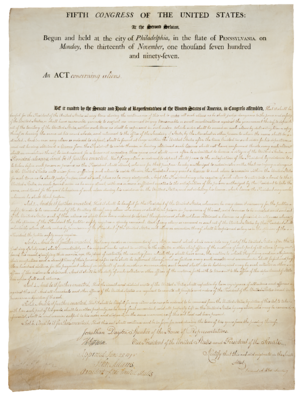
Alien and Sedition Acts
Tekst af de Alien and Sedition Acts
Alien and Sedition Acts var fire amerikanske retsakter, der blev vedtaget af Føderalistpartiet under den 5. Amerikanske Kongres, og blev underskrevet i 1798 af præsident John Adams. Tre af lovene blev udformet for at kontrollere aktiviteterne blandt udlændingene i USA, og den sidste lov blev oprettet for at at kontrollere kritikken af den føderale regering.